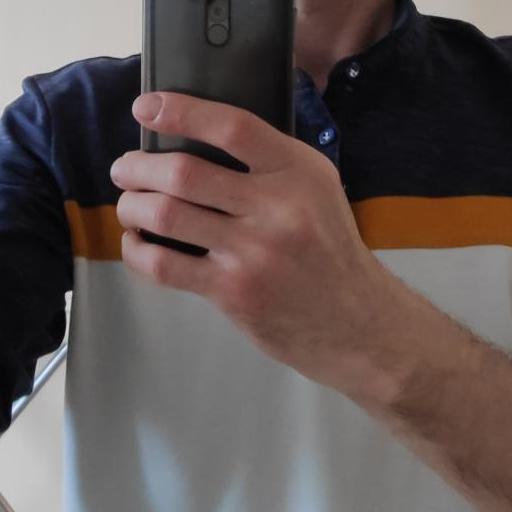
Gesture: no_gesture